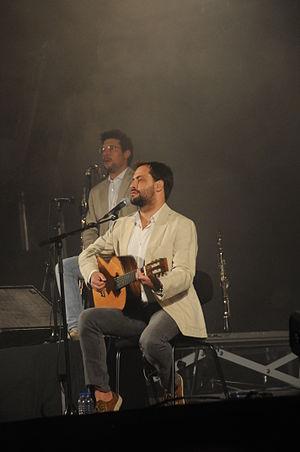
The Voice Portugal est la version portugaise de l'émission musicale The Voice lancée en 2010 par John de Mol. Elle est diffusée depuis le 29 octobre 2011 sur la chaîne RTP1.
António Zambujo est un chanteur de fado portugais.